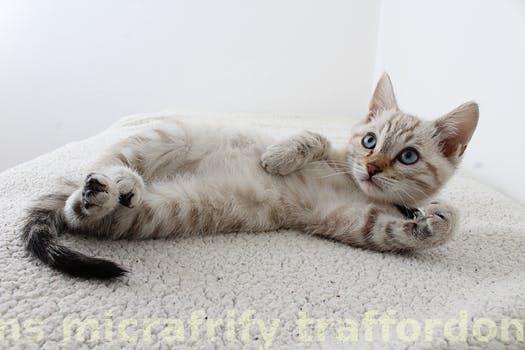
Label: Watermark